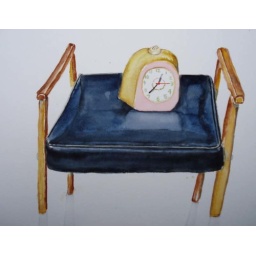
Black seat, clock and one glass of wine, by Catie